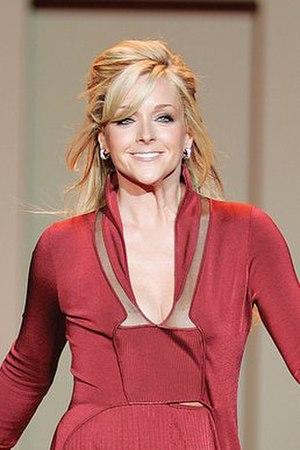
Jane Krakowski est une actrice, danseuse et chanteuse américaine née le 11 octobre 1968 à Parsippany, New Jersey.
30 Rock est une série télévisée américaine en 138 épisodes de 25 minutes créée par Tina Fey et diffusée entre le 11 octobre 2006 et le 31 janvier 2013 sur le réseau NBC et en simultané sur Citytv au Canada.